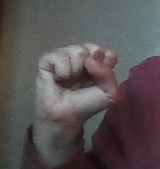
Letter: saad